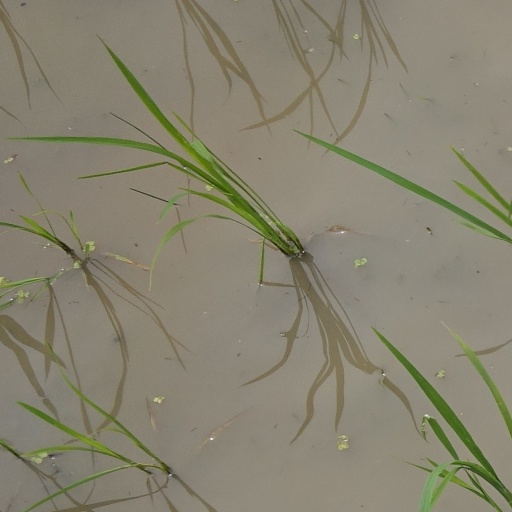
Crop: rice